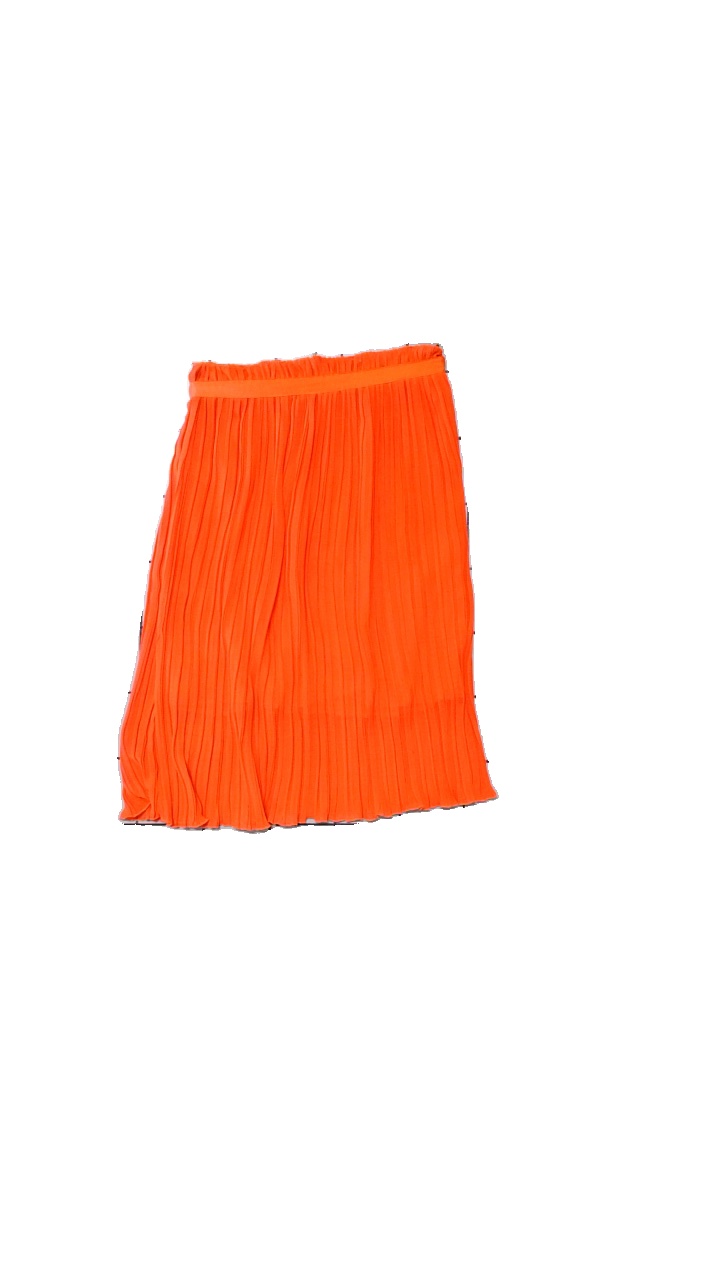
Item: Skirt (Ladies)
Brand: Baum Und Pferdgarten
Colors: Red
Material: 100% Polyester
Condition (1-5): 4
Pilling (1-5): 4
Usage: Reuse
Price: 50-100